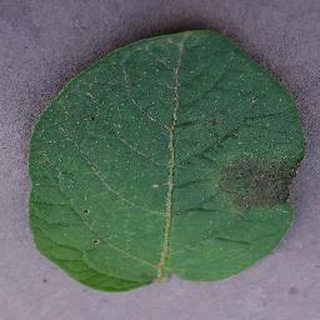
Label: potato_late_blight